Alypiodes flavilinguis

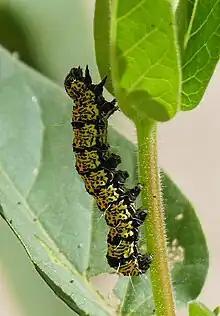
"A. flavilinguis" larva

Adult "A. flavilinguis" are around in length, and in wingspan. Its key feature is the metallic blue patches on its costa. They are an overall black moth with three pale yellow patches on its forewing.